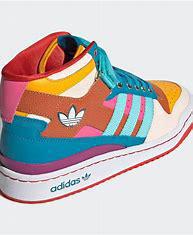
Brand: Adidas
Model: Forum Mid